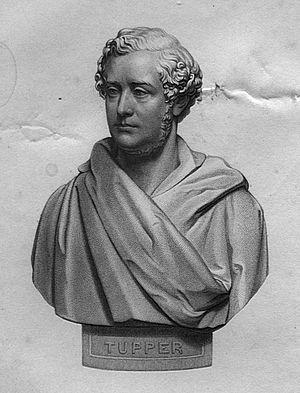
Martin Farquhar Tupper, né le 17 juillet 1810 à Londres et mort en novembre 1889 à Albury dans le Surrey) est un écrivain et poète anglais.